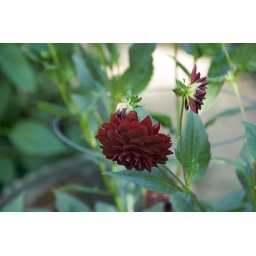
A brilliant red flower found in a garden in Minnesota.